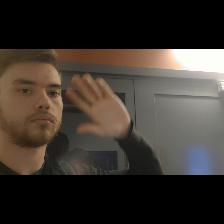
Label: Human